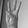
ASL letter: W